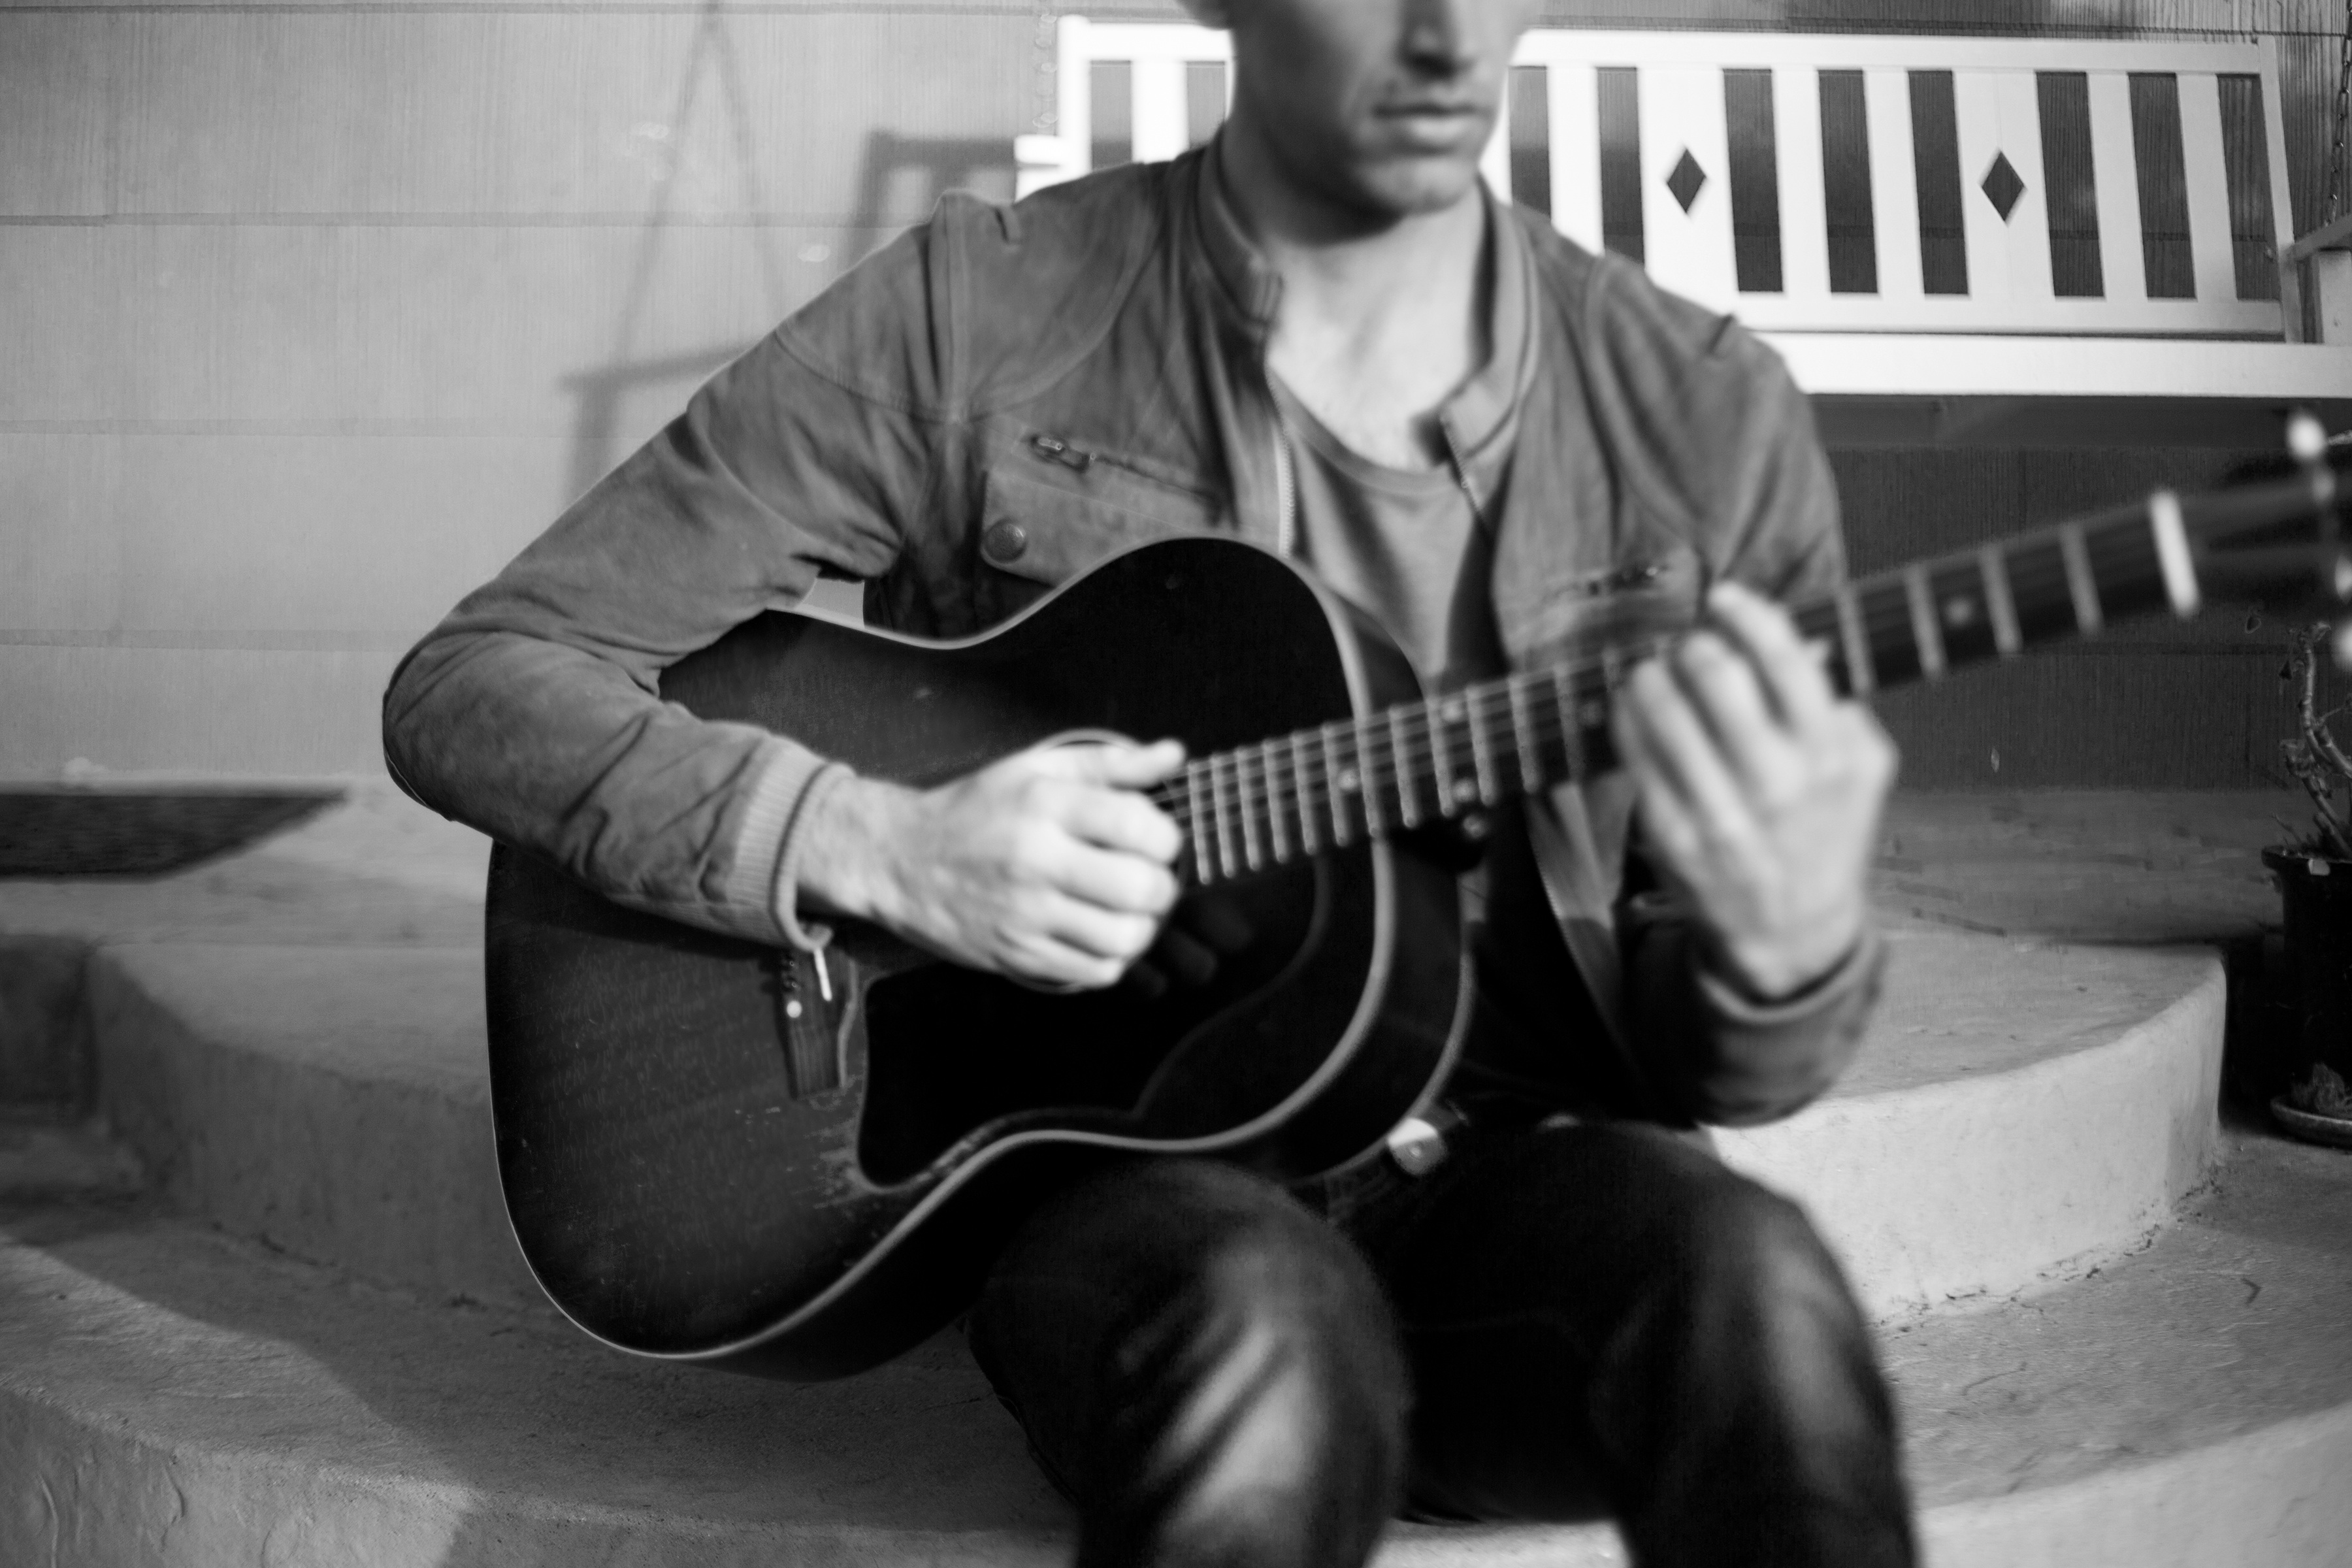
black, white, black and white, guitarist, photograph, person, musician, guitar, photography, monochrome photography, music, monochrome, bassist, string instrument, plucked string instruments